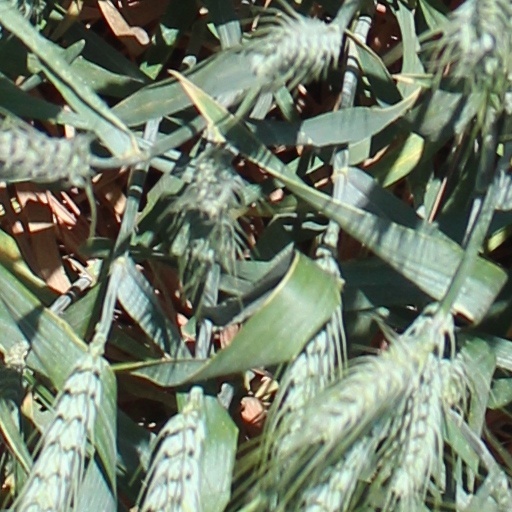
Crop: wheat